Labyrinth of Egypt

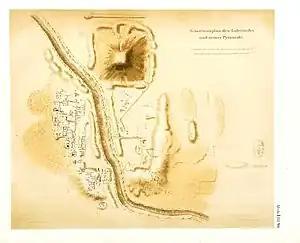
A drawing of the Pyramid of Amenemhat III at Hawara and the surrounding ruins, made by Karl Richard Lepsius 1850. Note the Bahr Sharqiyyah canal running through the site.

In the 17th century, Claude Sicard suggested that the Labyrinth may have been located at Hawara. Two centuries later, in a volume of "Description de l'Égypte" (1821), and Edme-François Jomard discussed the location of the Labyrinth in an extended consideration of the Hawara site; Eric P. Uphill has thus argued that Jomard and Caristie's chapter was consequently "the first published description of ... the Labyrinth site [that] distinguish[ed] the salient features [of the structure] correctly". Subsequent works postulated that the ruins south of the Pyramid of Amenemhat III were in fact the remains of the Labyrinth, including brief reports by Howard Vyse and John Shae Perring (1842) and John Gardner Wilkinson (1843).